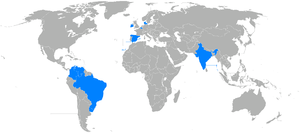
Mister Monde est un concours de beauté international concernant les jeunes hommes du monde entier. Créé en 1996, il devait initialement avoir lieu chaque année, mais il est biannuel depuis 2010. Il est considéré comme l’un des plus grands concours de beauté masculine internationaux.